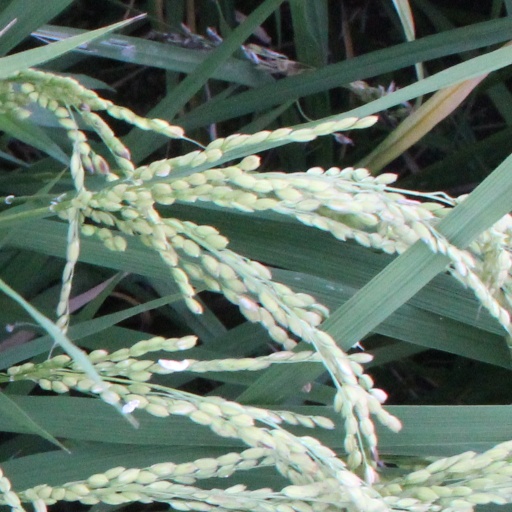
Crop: rice